Christian Dons

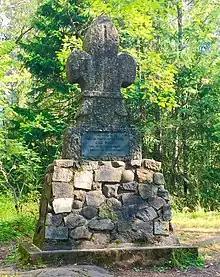
Along Queen's Road, at the height of Sarabråten to Hauktjern, stands a granite monument to Dons commemorating the founding of Scouting in Norway, a gift from the sculptor Arne Vinje Gunnerud

Christian Fredrik Dons (25 March 1886 – 23 March 1953) was a Norwegian businessman from Oslo and Norway's first Scout, who founded the First Christiania Scout Troop in 1910. In spring 1911, he met with Hans Møller Gasmann, who had started the Second Christiania Scout Troop at Frogner in Oslo. They founded the Norwegian Guide and Scout Association. Dons was the Norwegian Scout Association's first Chief Scout from 1911 to 1920.